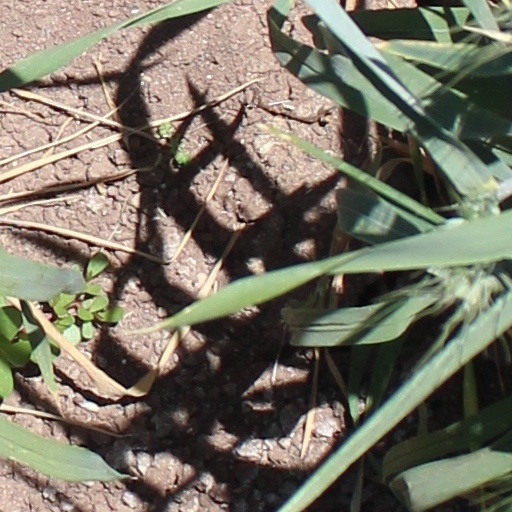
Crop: wheat